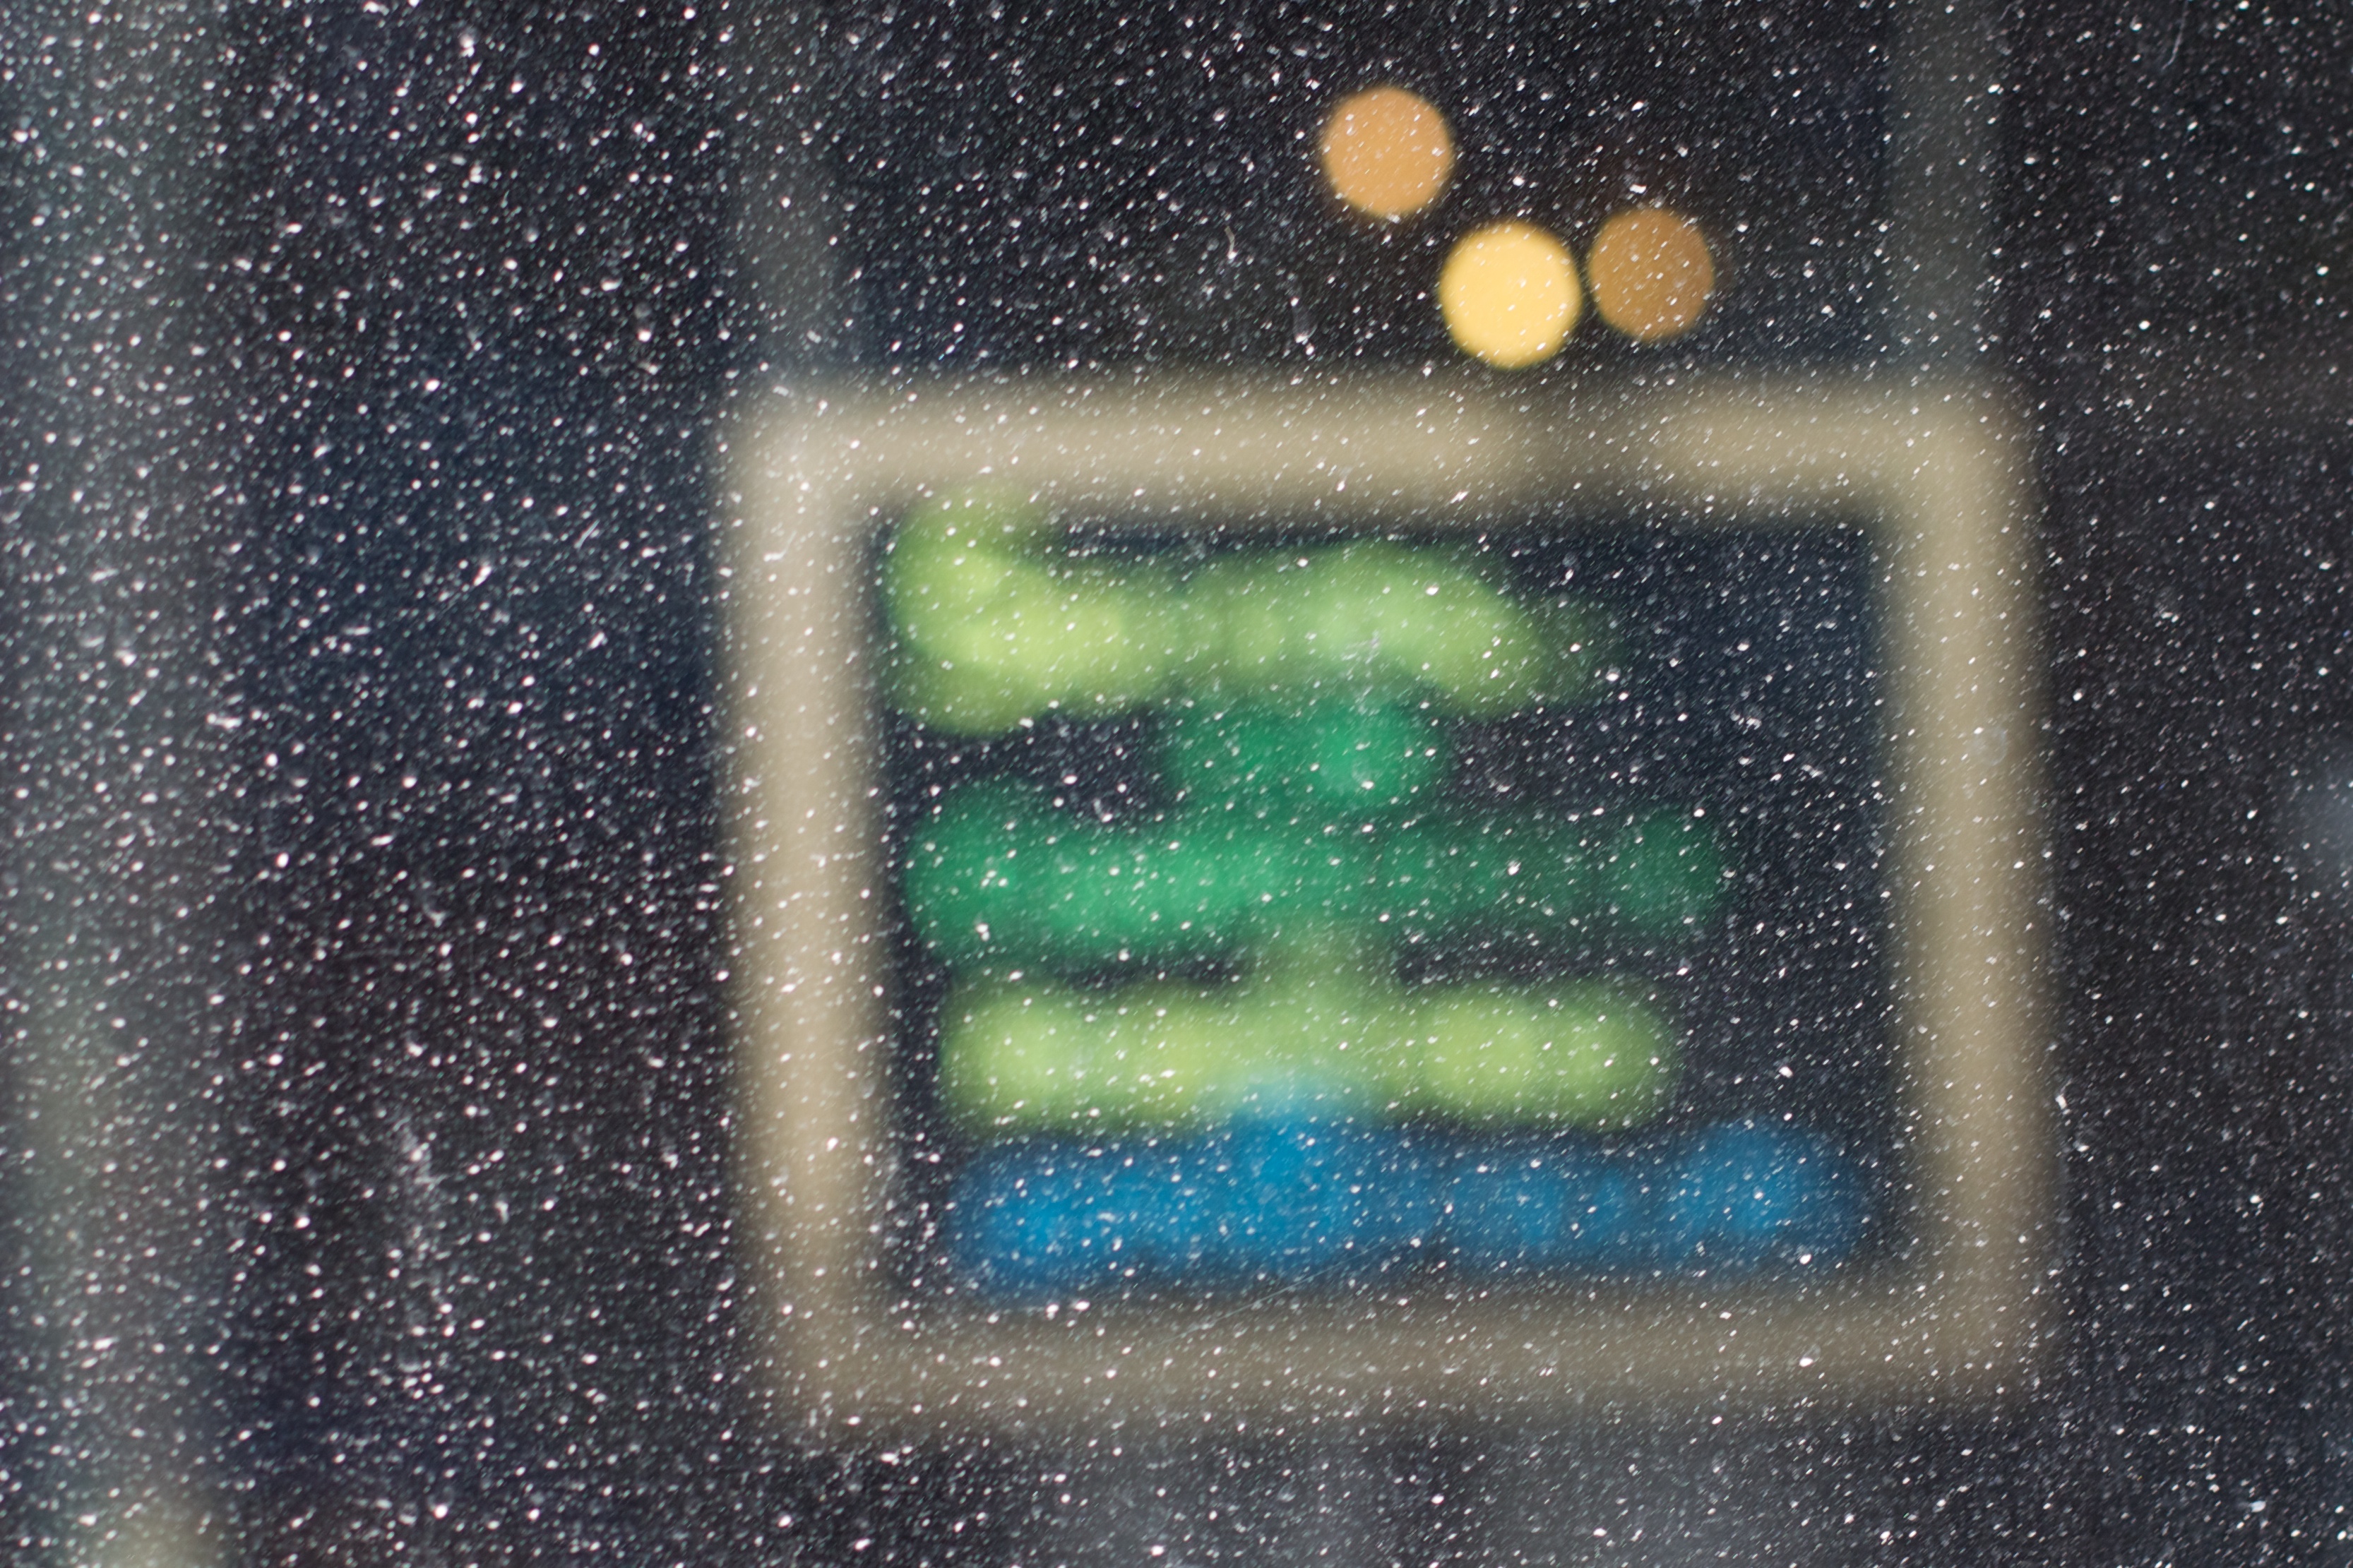
green, color, circle, odyssey, astronomical object